Cats (musical)

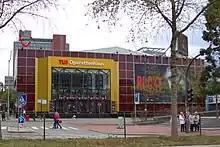
The Operettenhaus where "Cats" played for 15 years

The Japanese-language production of "Cats" by the Shiki Theatre Company has been playing continuously since it premiered in Shinjuku, Tokyo, in November 1983. This production is a "slow tour" with engagements lasting for several years in each of the nine cities it has visited. An initial investment of ¥800 million (US$3.4 million in 1983) was required to bring "Cats" to Japan, including ¥300 million for the construction of a purpose-built theatre tailored to the needs of the musical. This was a big financial risk for the Shiki Theatre Company as it meant that a long run was needed to turn a profit; however, stage productions in Japan ran on a monthly basis at the time and open-ended runs were unheard of. The resulting success of this production led to what the local media termed a "musical boom" in the 1980s, with other Broadway musicals quickly following suit and opening in Japan.